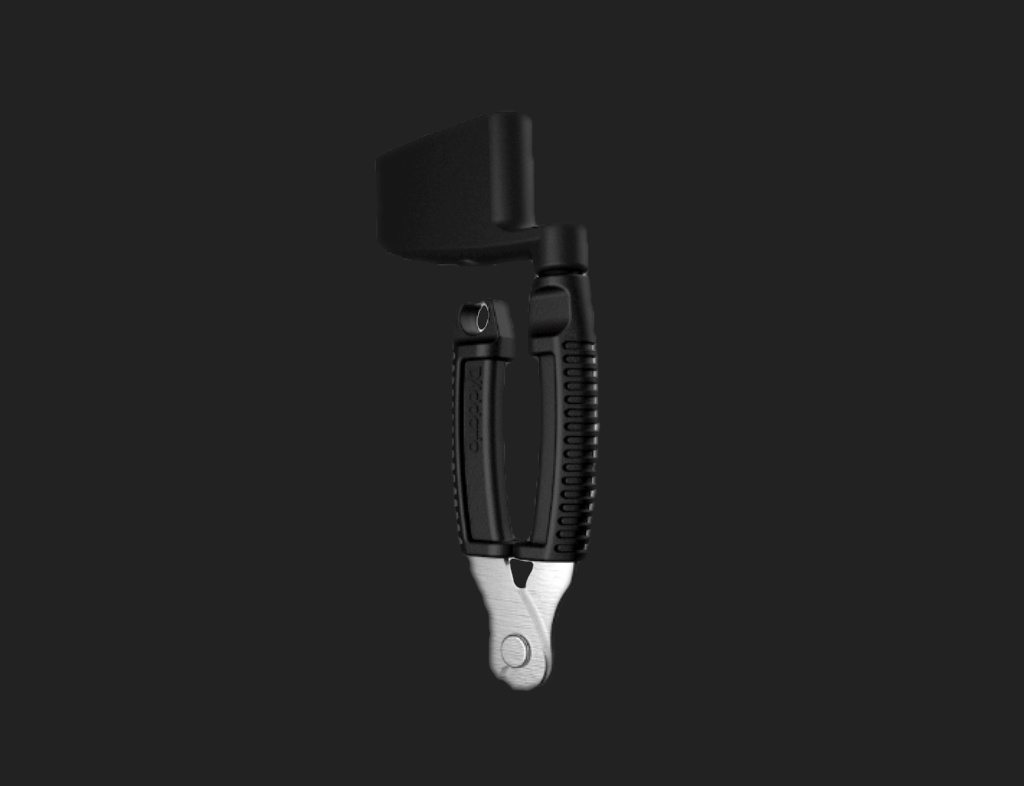
D'Addario Pro Winder Bass
Effortlessly restring your bass guitar with the D'Addario Pro Winder. This multitool includes a winder and string snippers, saving you precious time. Say goodbye to frustrating restringing and hello to more time playing music.
Brand: D'Addario
Category: Arts & Entertainment > Hobbies & Creative Arts > Musical Instrument & Orchestra Accessories > String Instrument Accessories > Guitar Accessories > Guitar String Winders > Manual String Winders